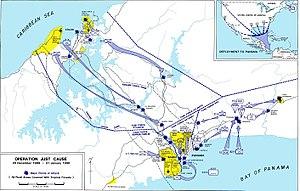
L'invasion du Panama par les États-Unis a lieu du 20 décembre 1989 au 31 janvier 1990, sous l'administration du président des États-Unis George H. W. Bush.